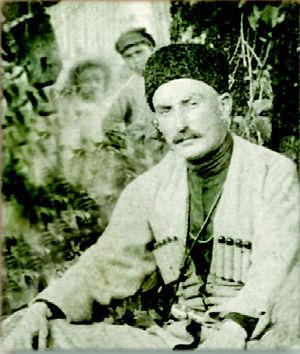
Le soulèvement d'août 1924 est une insurrection infructueuse contre la domination soviétique en République socialiste soviétique de Géorgie : elle s'est déroulée de fin août à début septembre 1924.